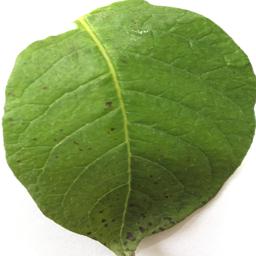
Etiqueta: Tizon_Temprano